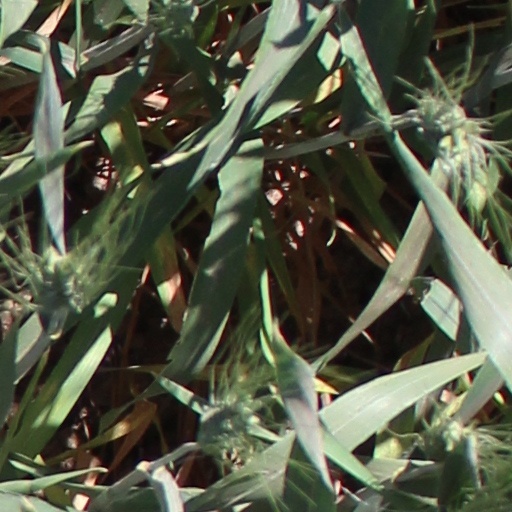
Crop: wheat